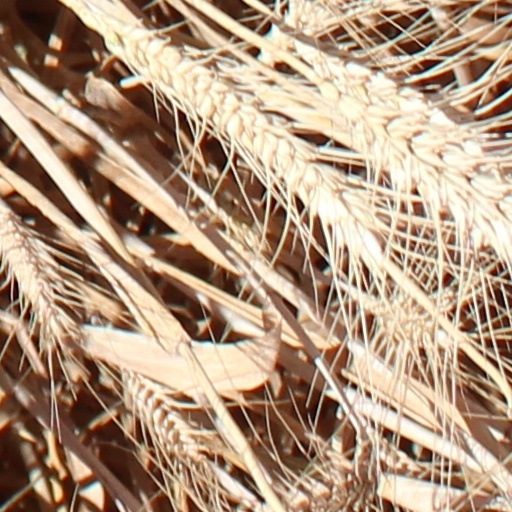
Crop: wheat